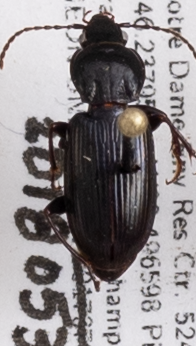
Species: Pterostichus mutus
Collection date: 2018-05-30
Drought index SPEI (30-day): -1.45
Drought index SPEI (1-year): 0.39
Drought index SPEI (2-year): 2.09